Julian Vergov

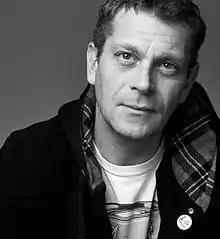
Vergov in 2016

Julian Emilianov Vergov (born 15 July 1970) is a Bulgarian actor. He is best known for starring in the drama series "Glass Home" (2010–2012), and the medical drama "Stolen Life" (2017–2019).